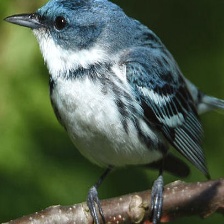
Species: CERULEAN WARBLER
Scientific name: SETOPHAGA CERULEA